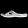
Label: Sandal